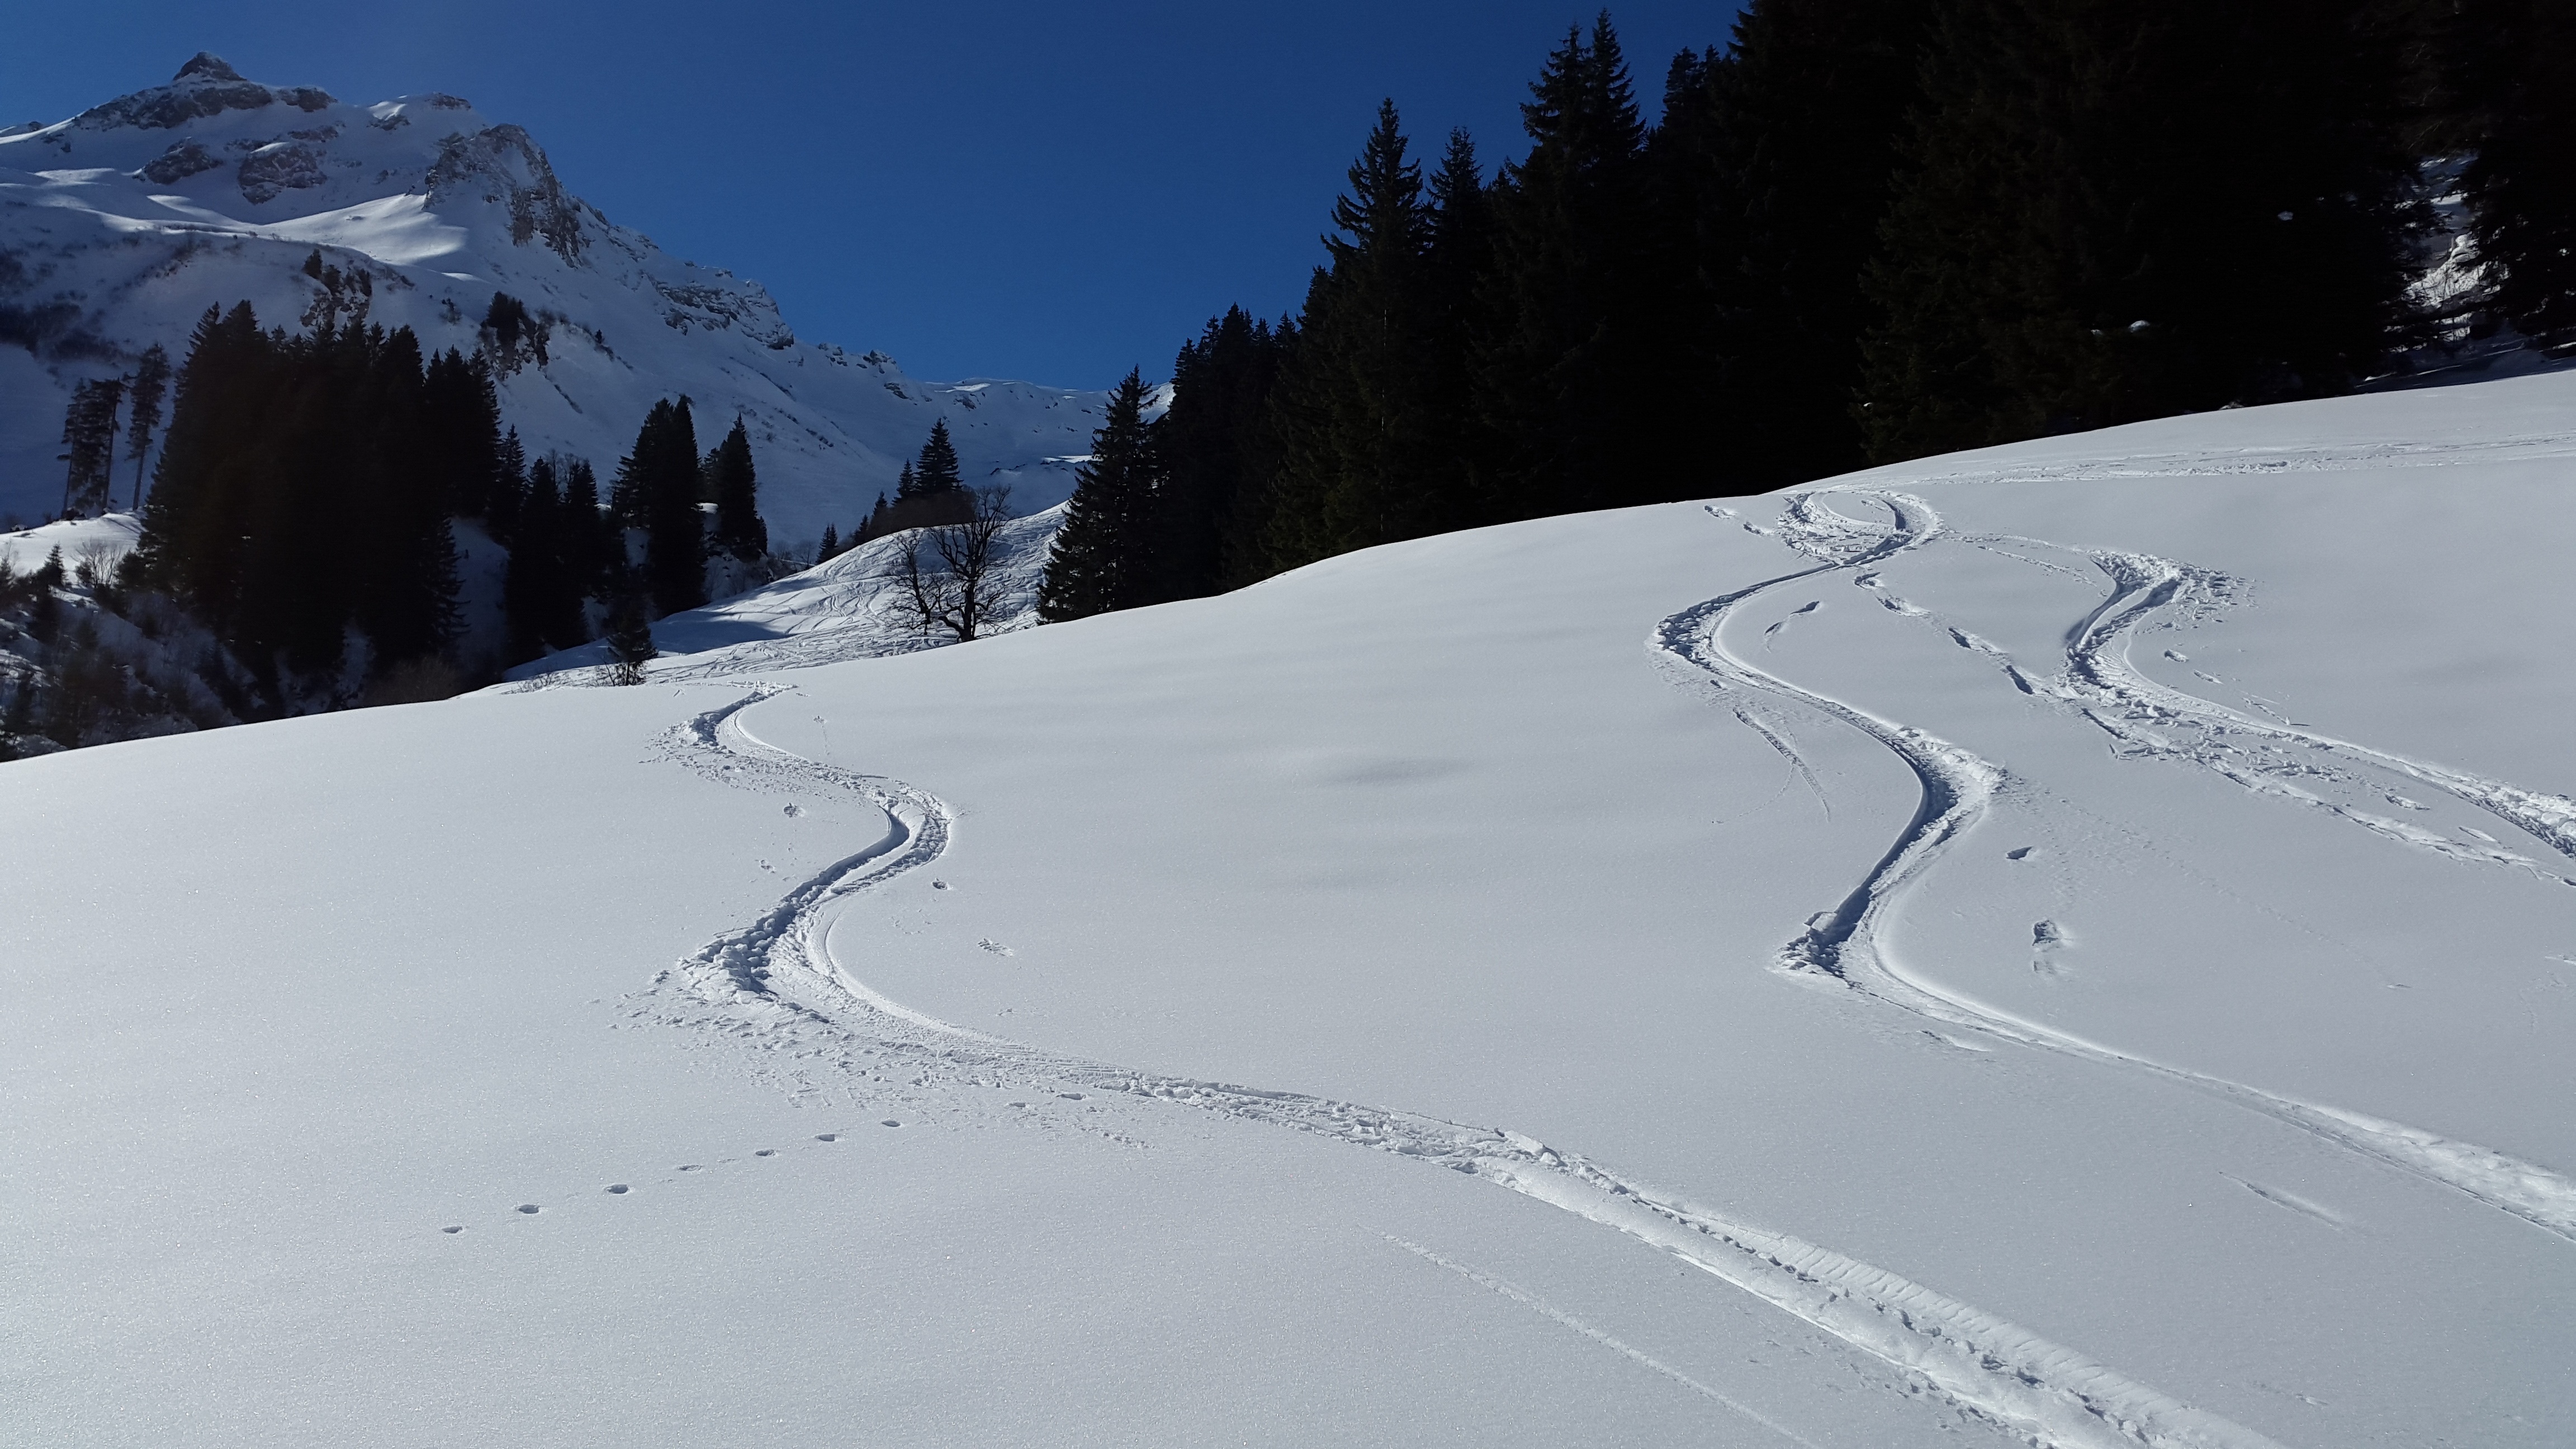
outdoor, mountain, snow, winter, mountain range, weather, alpine, skiing, sports equipment, winter sport, tour, resort, downhill, ski, piste, winter sports, backcountry skiiing, ski touring, allg u, ski track, nordic skiing, oberallg u, ski mountaineering, ski equipment, alpine skiing, ostrachtal, geological phenomenon, schochen